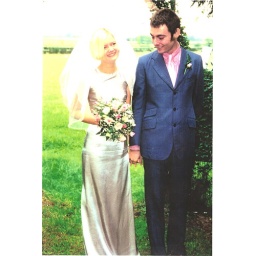
its on the wall in f's mum/dads house in a frame and everything.